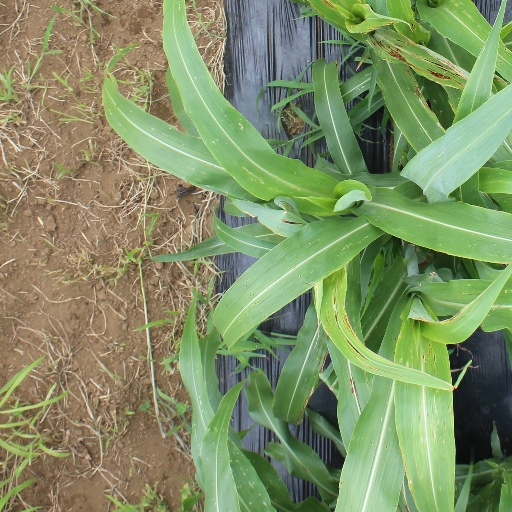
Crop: sorghum